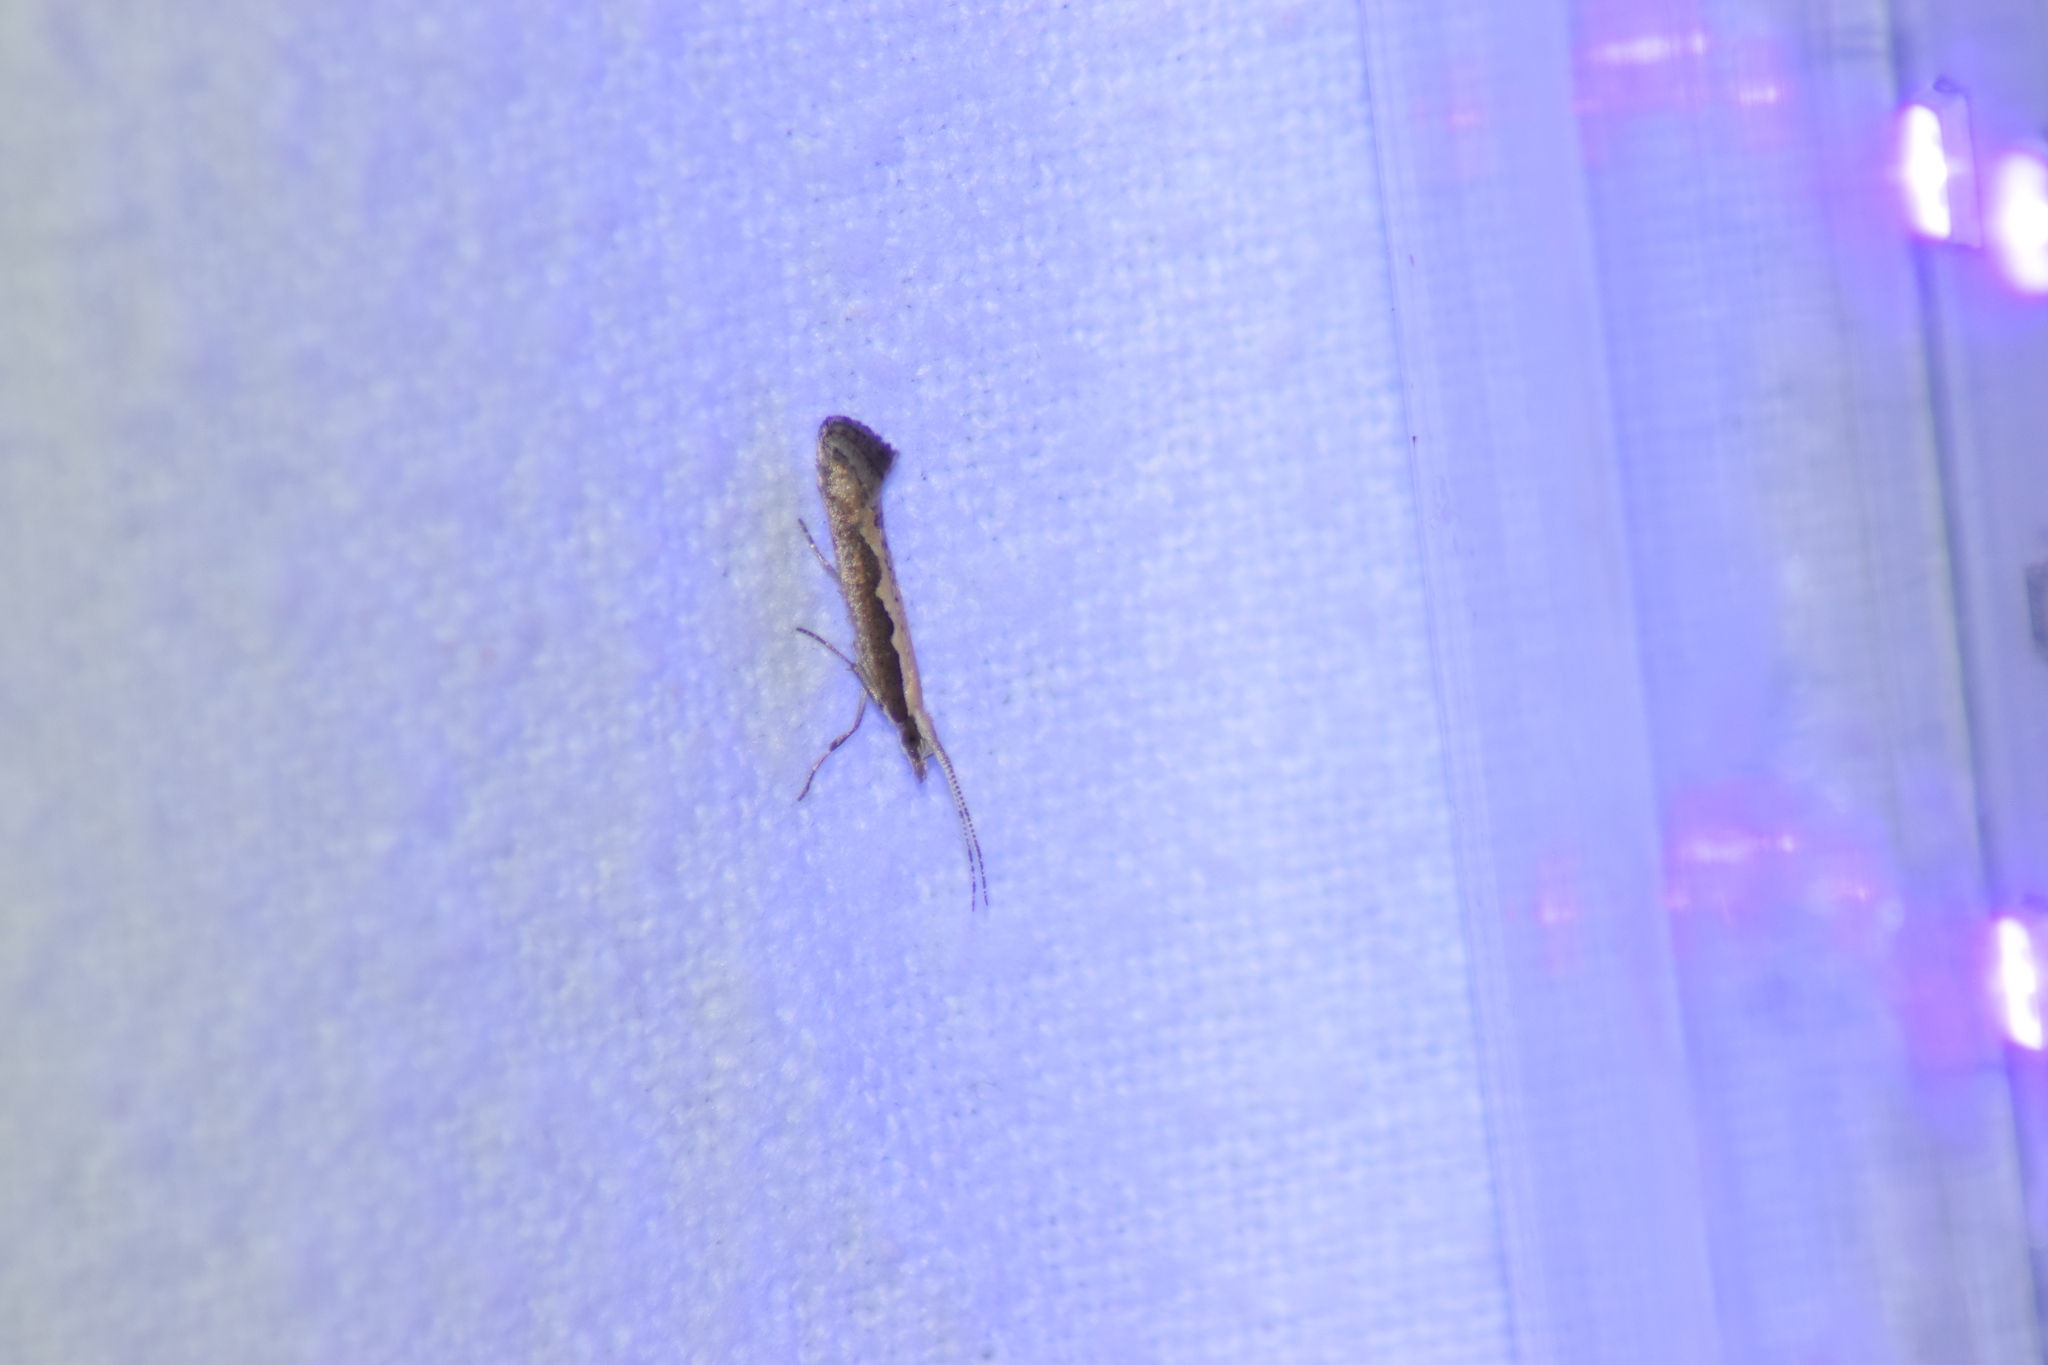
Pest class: diamondback_moth